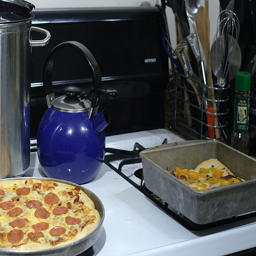
A pizza, kettle and pan on a stove top.
Freshly baked homemade pizzas cooling on the stove top
The homemade pizza just came out of the oven.
Some leftover pizza from tonight's dinner sitting on the stove.
A pizza and tea kettle sitting on a stove.